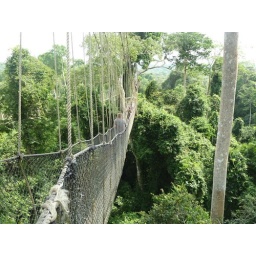
Suspension bridge over the rain forest